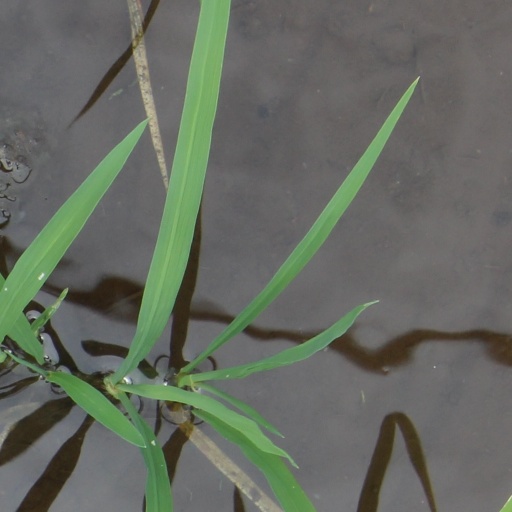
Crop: rice